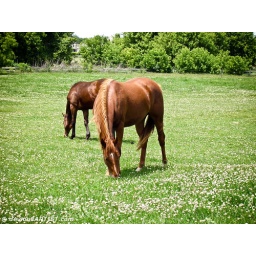
Taken at one of the last horse stables and farms near my house in Naperville.